Fiat Panda

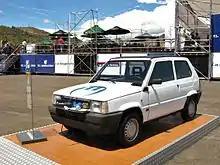
Panda Elettra in Santiago de Chile, 2010

The two-seat Panda Elettra, introduced in early 1990, added an all-electric power-train to the line. Batteries replaced the rear seats and occupied some of the engine bay where the DC motor was also fitted, driving through the normal clutch and gearbox — with weight increased to ( over than the standard model, necessitating stiffer suspension and uprated brakes. Range was limited, at at a steady . In city driving, the range dropped to . Top speed was a mere . A full charge took 8 hours using a standard household outlet.